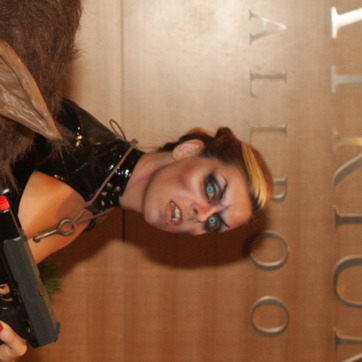
Material: skin